The Grandmother (1981 film)

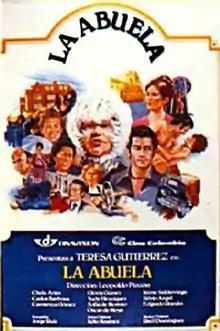
Theatrical release poster

La abuela is a 1981 Colombian drama film directed by Leopoldo Pinzón. The plot follows a traditional well to do decadent family in Bogotá ruled by a domineering grandmother who only loves her favorite grandson. The film was based on a popular Colombian soap opera of the same name.